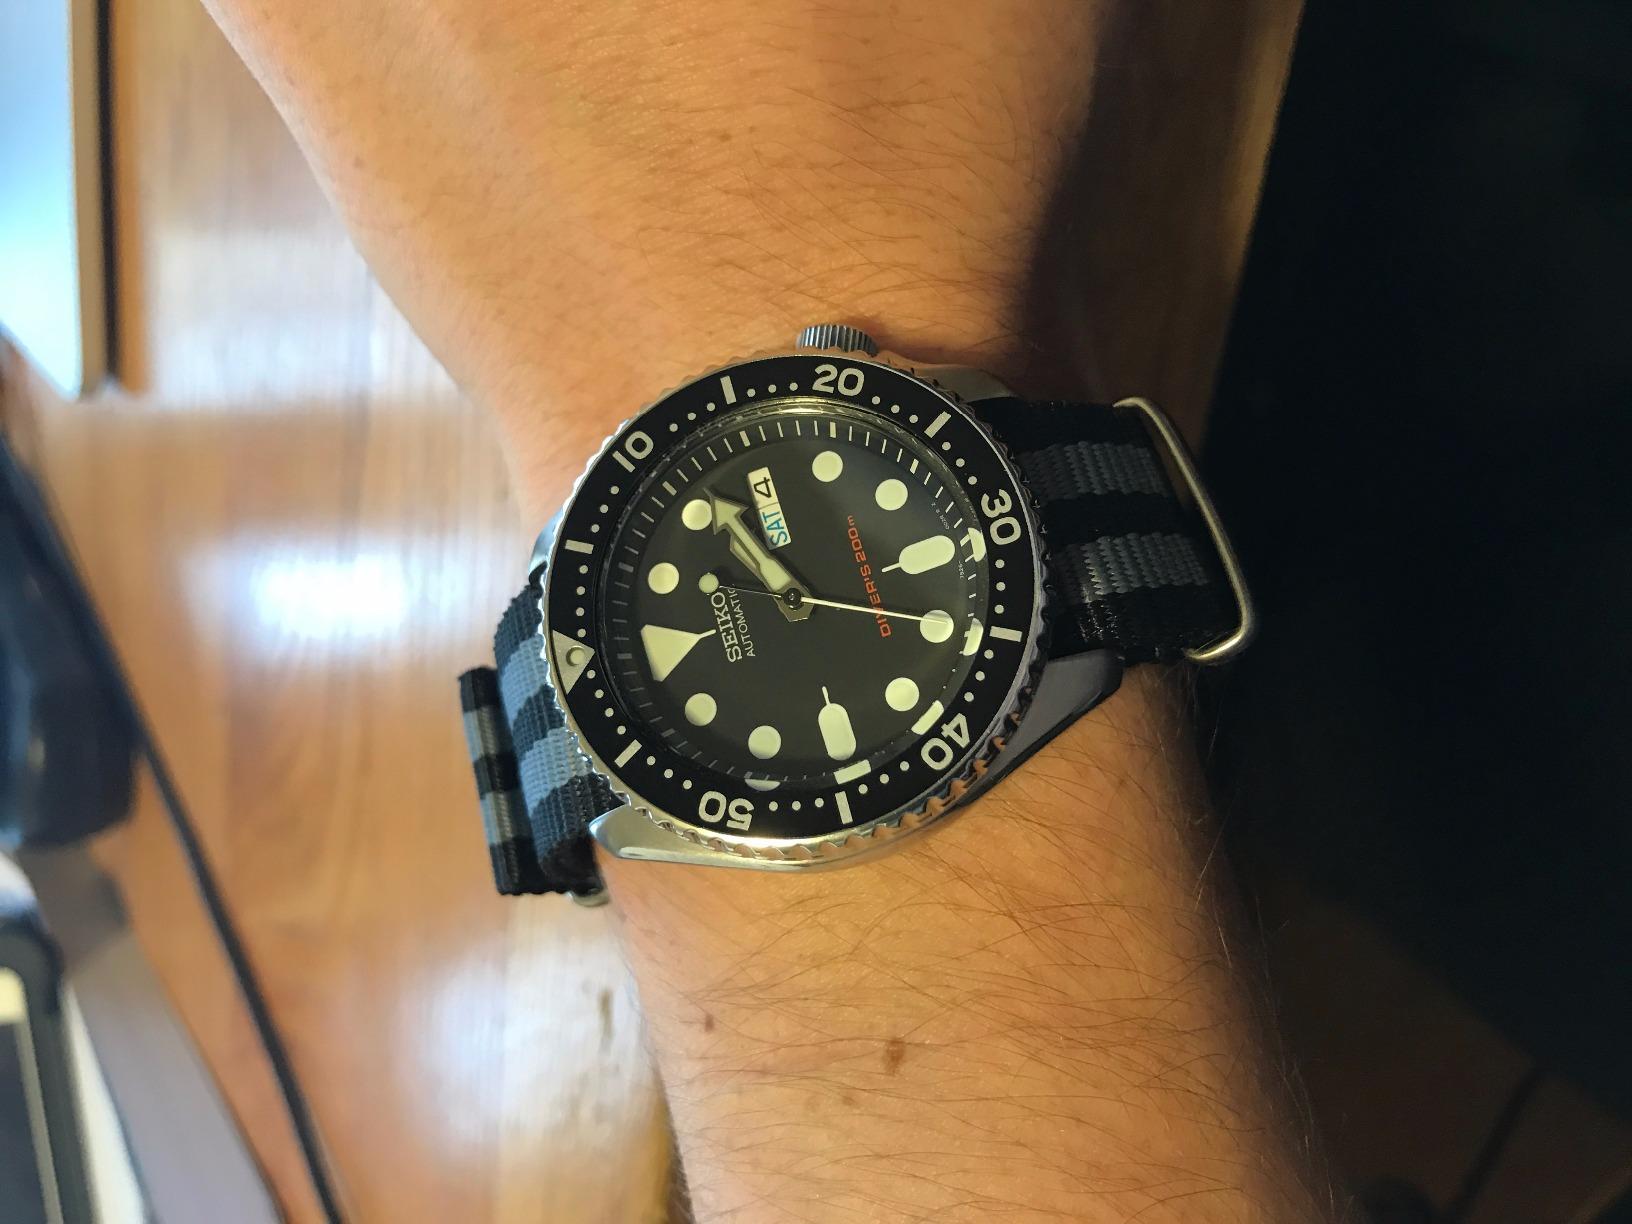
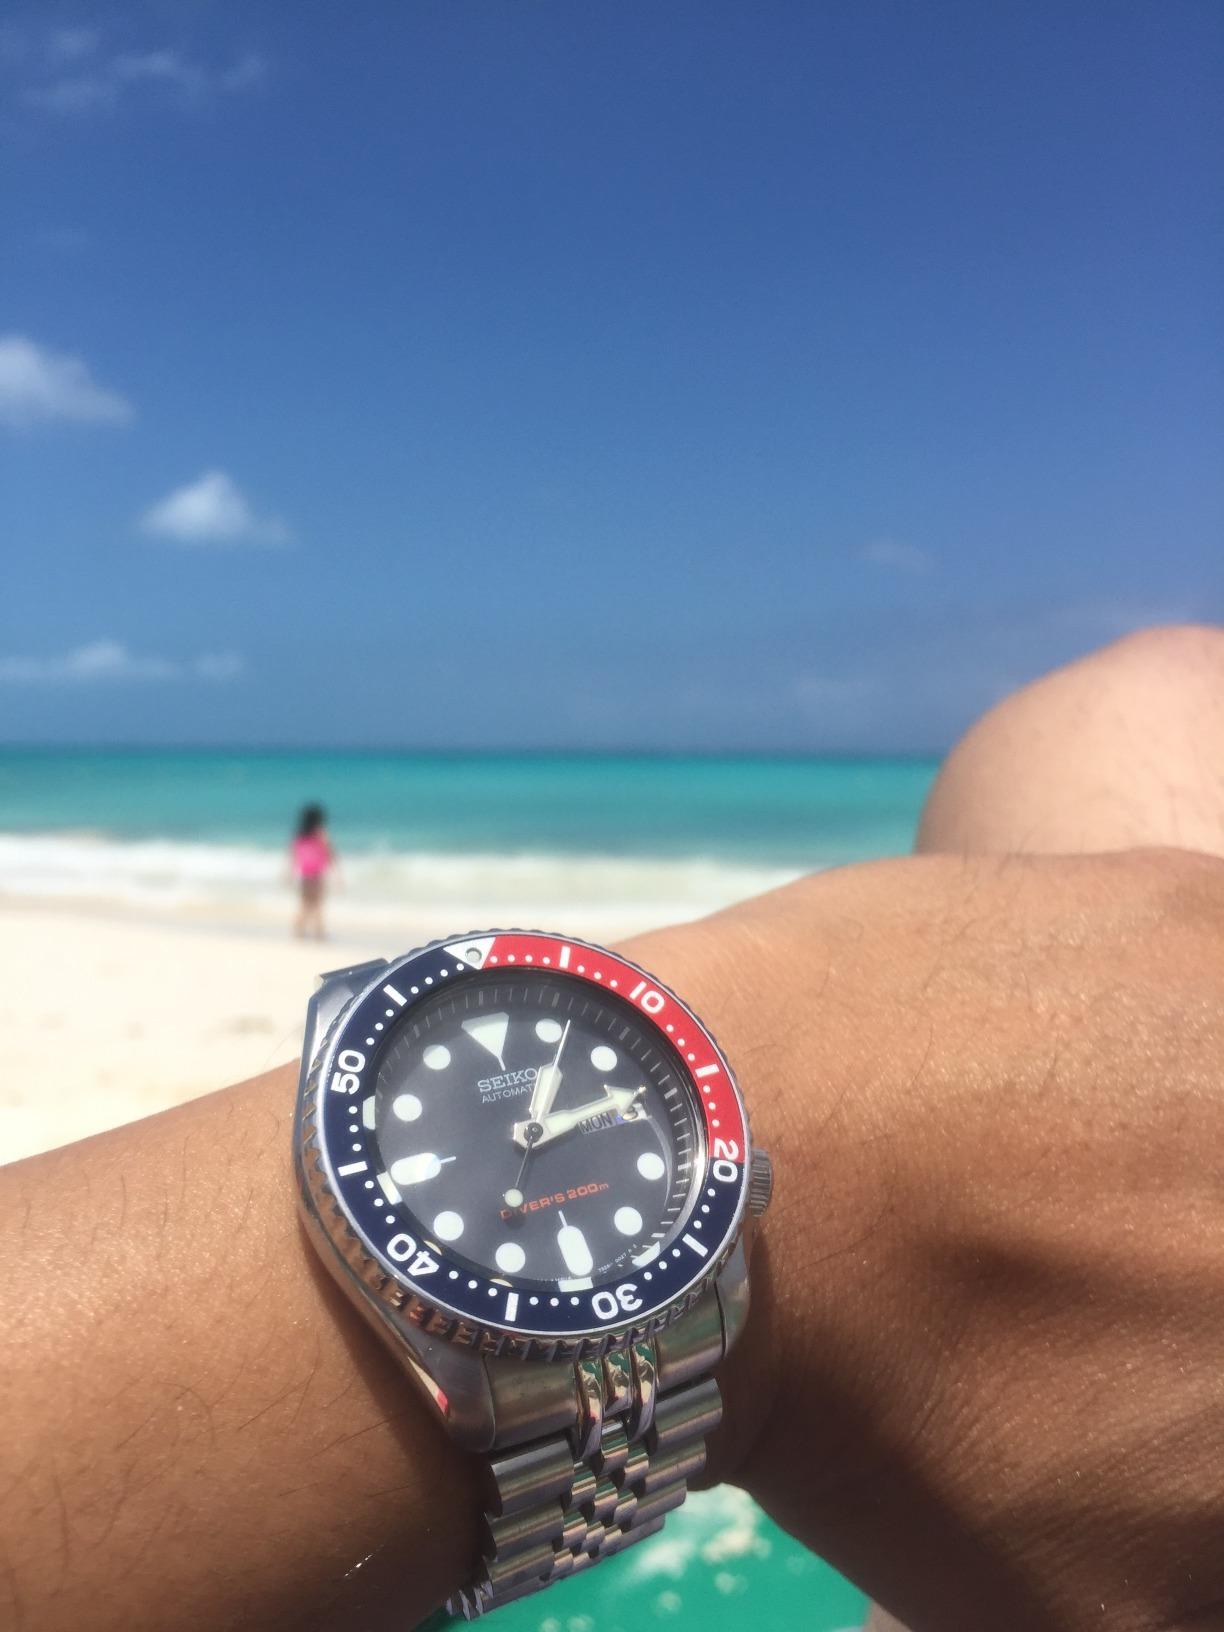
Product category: accessories_watch
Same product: no